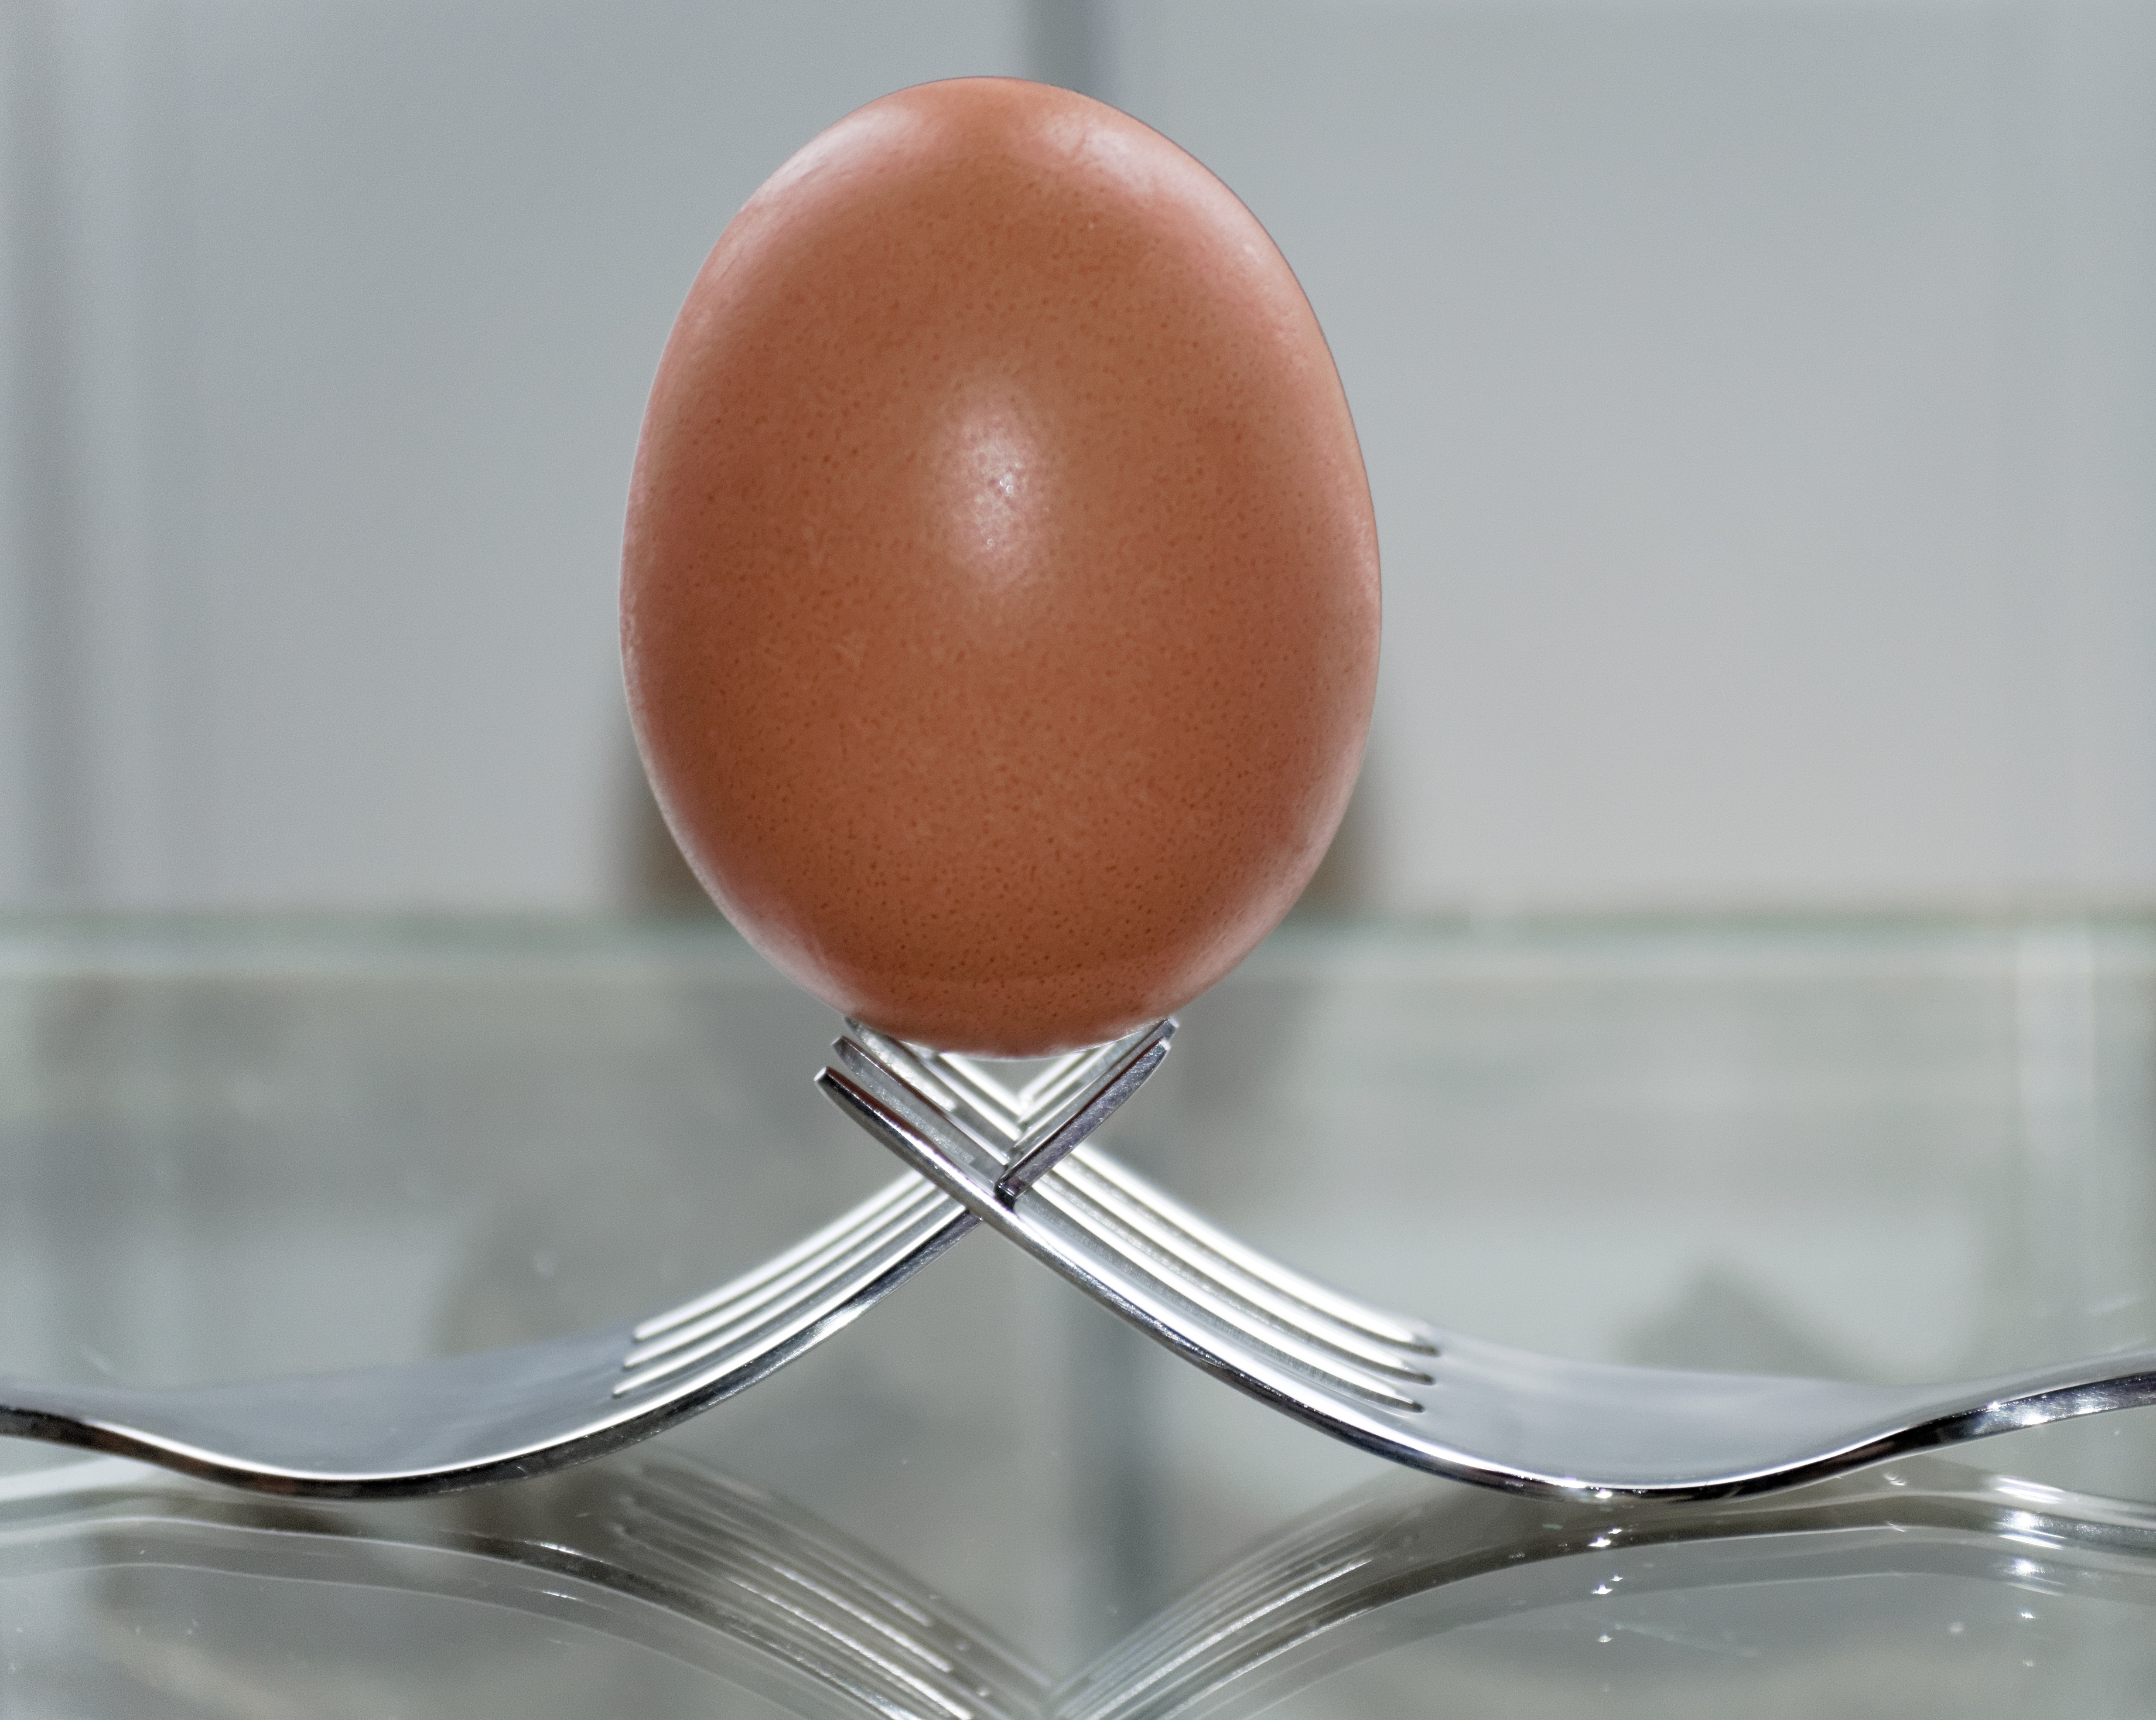
fork, glass, food, produce, balance, dessert, egg, art